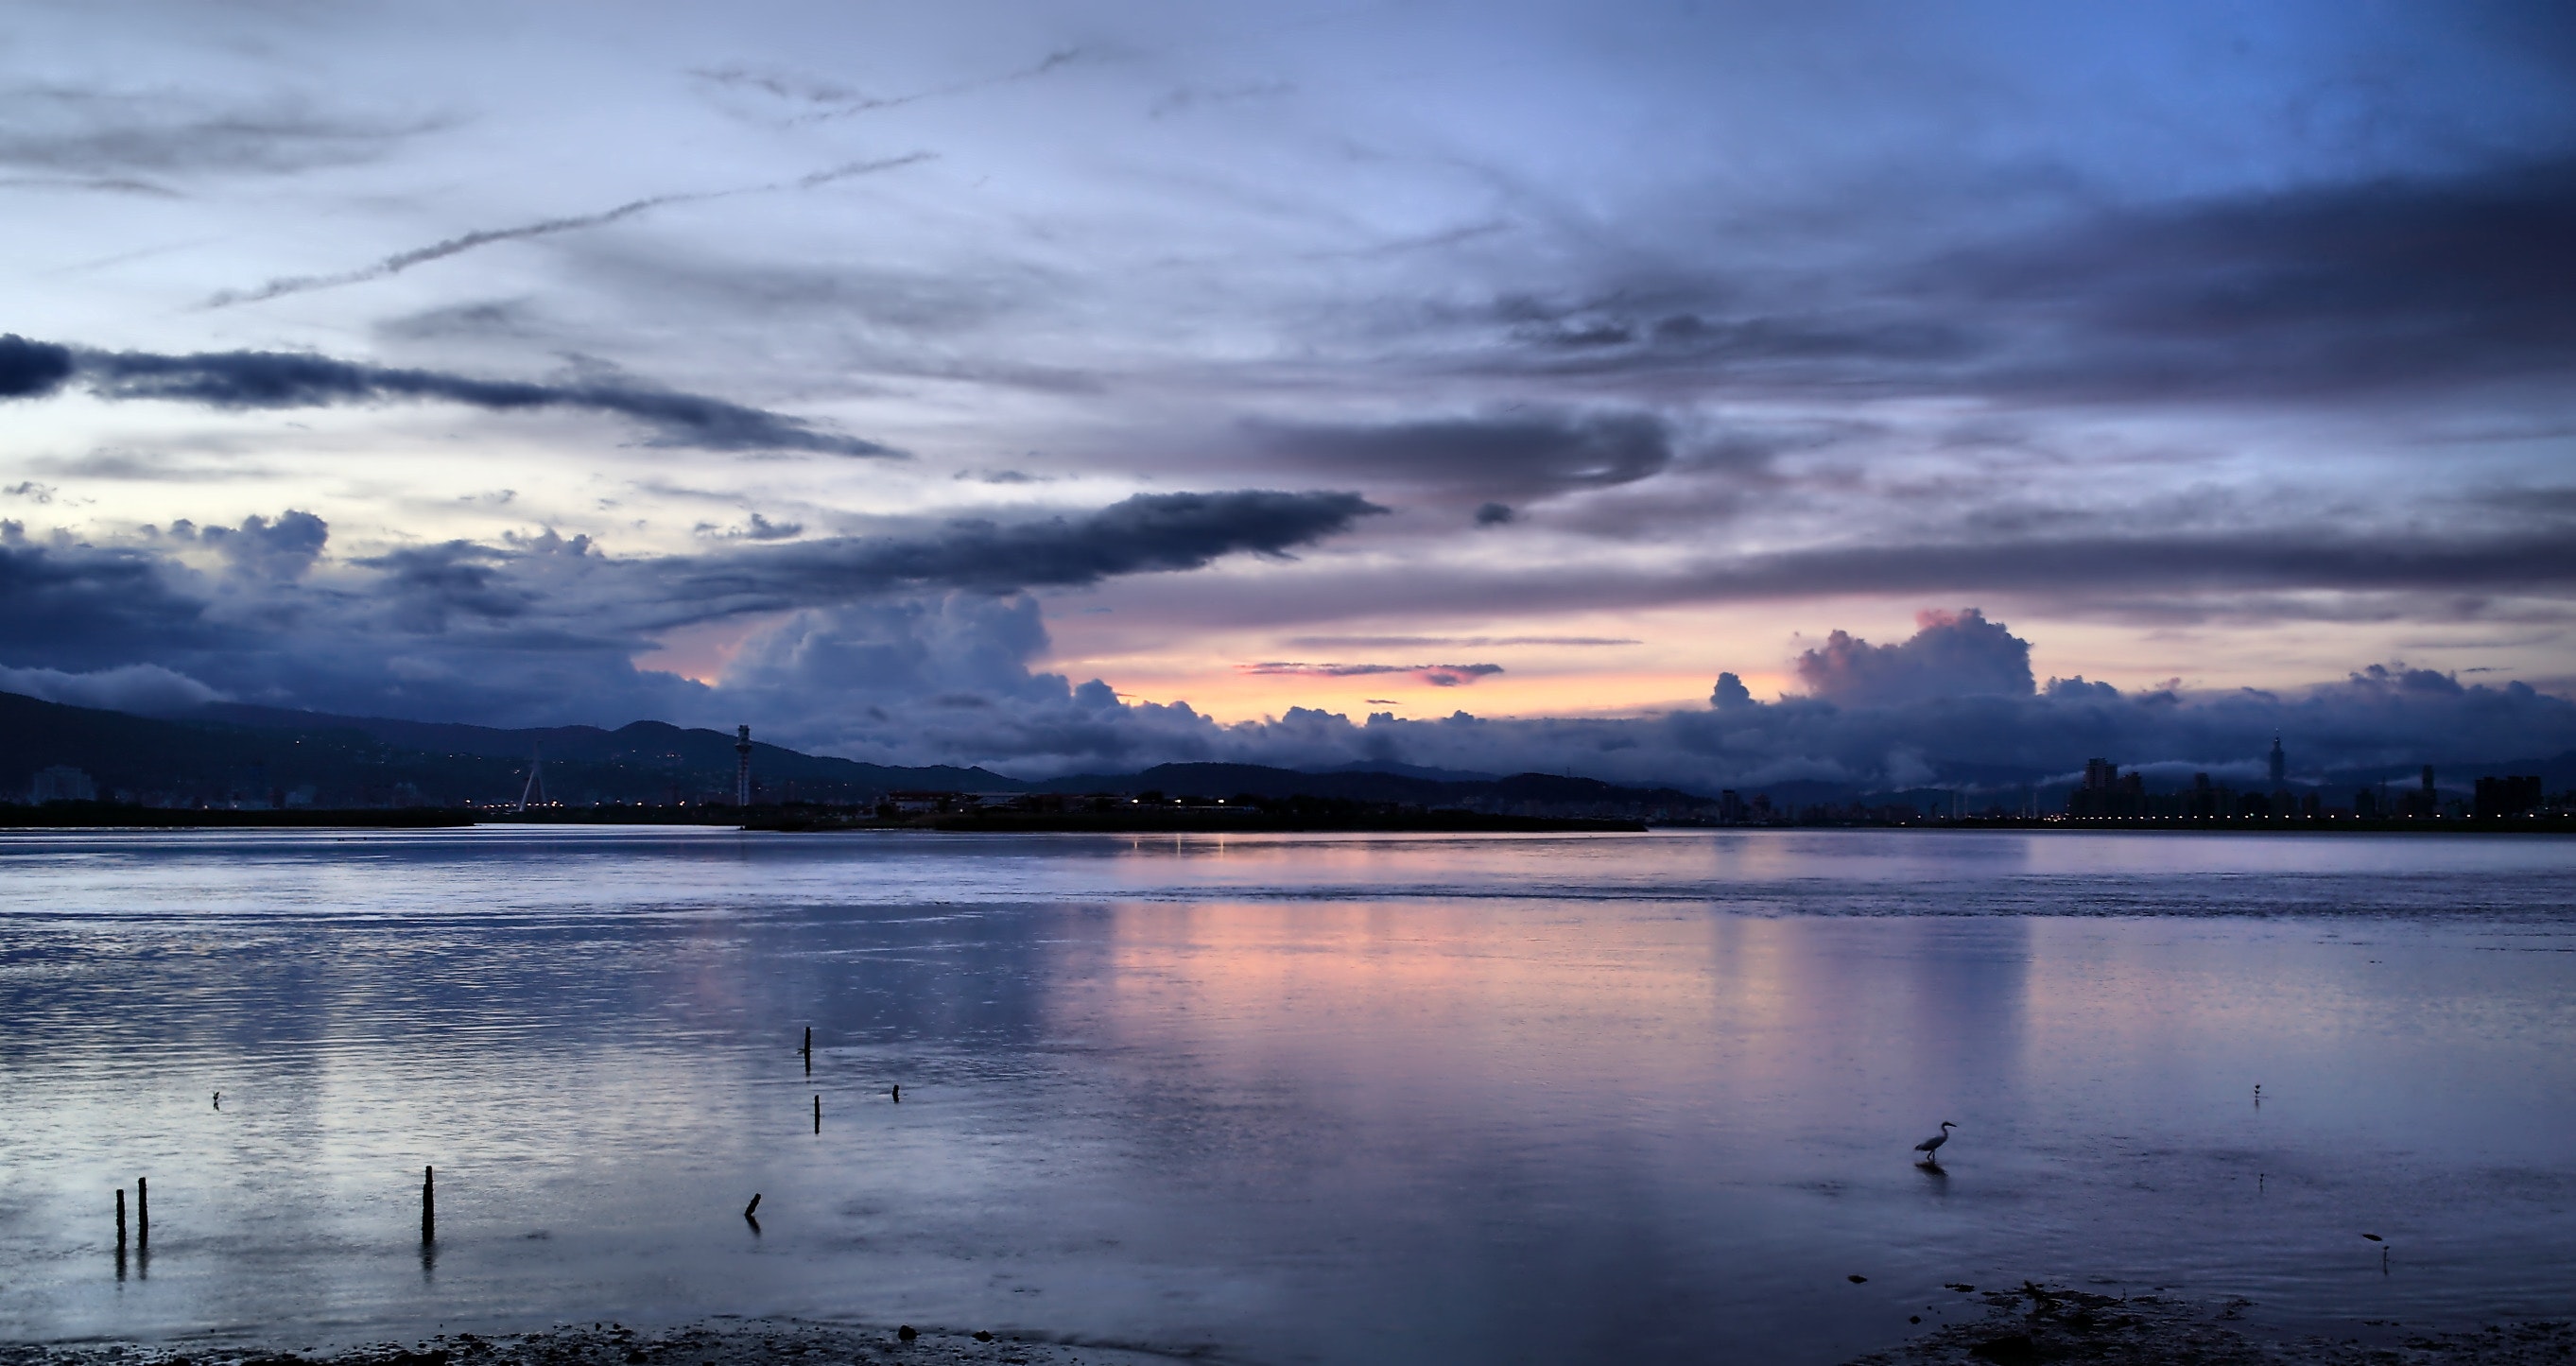
sky, body of water, cloud, reflection, nature, water, horizon, natural landscape, dusk, blue, atmospheric phenomenon, evening, atmosphere, lake, morning, loch, water resources, daytime, cumulus, river, sea, dawn, sunset, calm, afterglow, ocean, sunlight, sunrise, landscape, reservoir, shore, meteorological phenomenon, lake district, bank, sound, coast, inlet